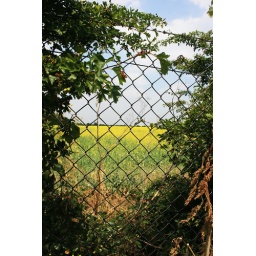
A field of yellow flowers in a rundown city